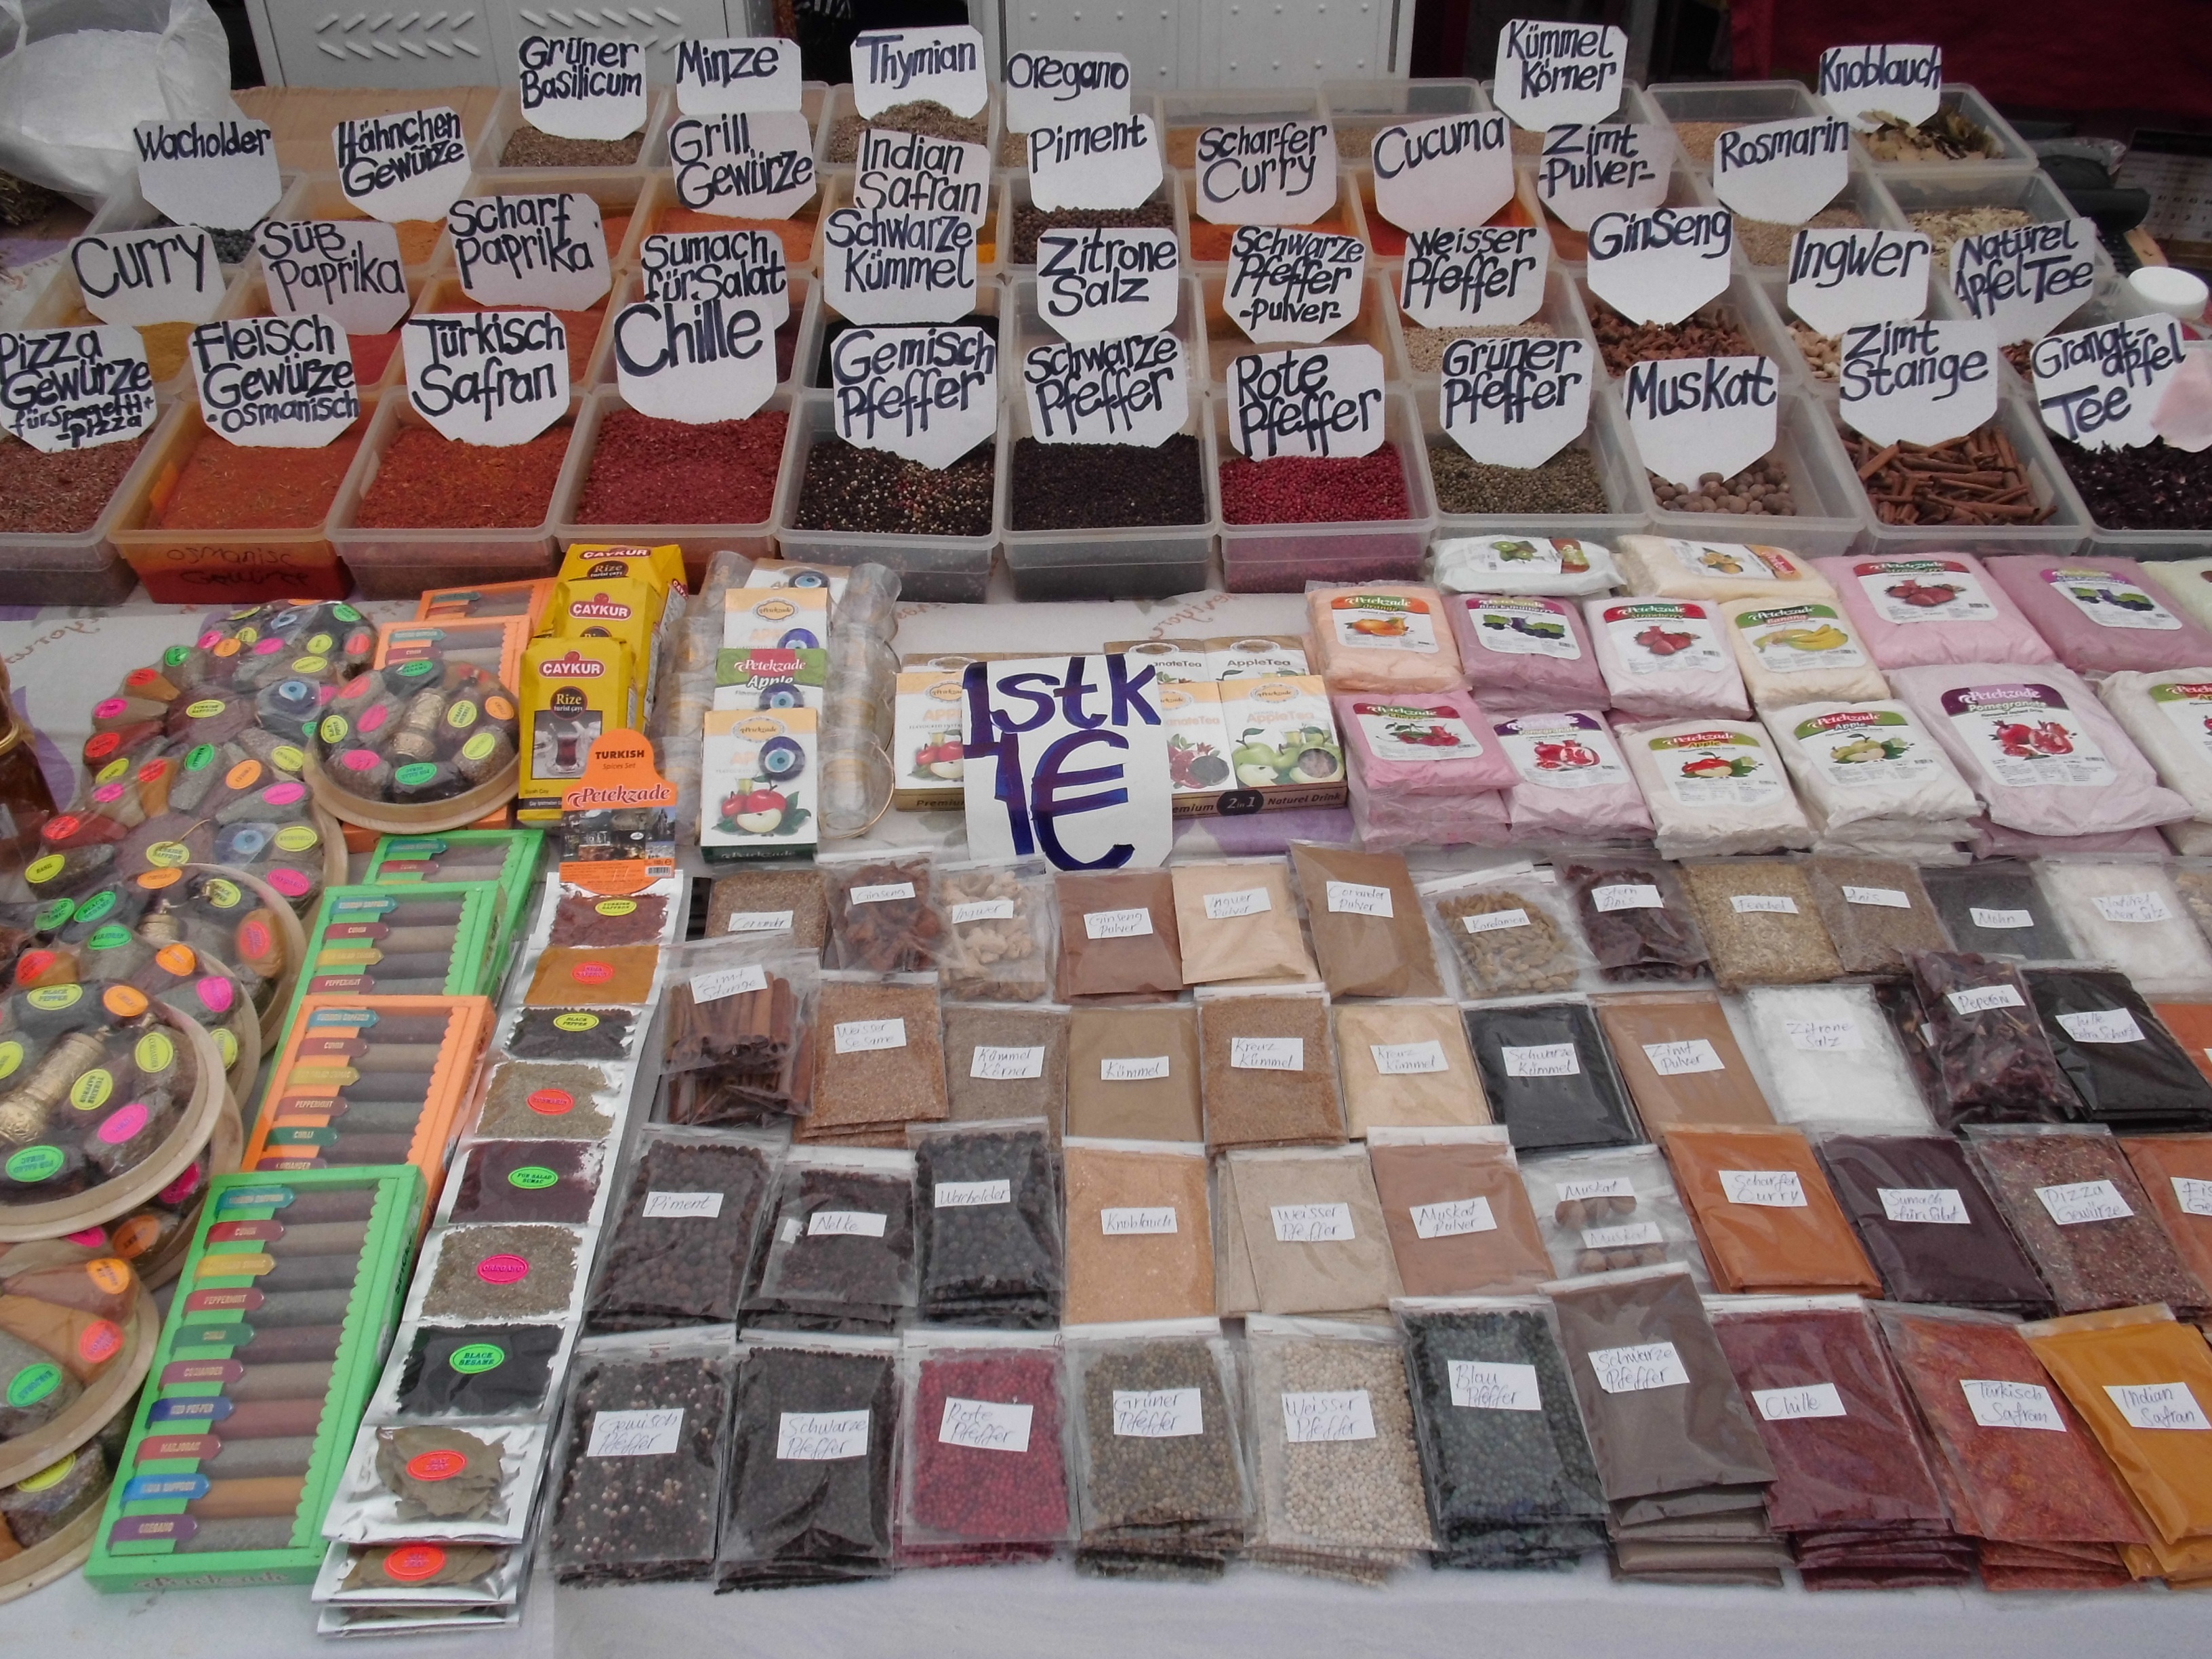
food, bazaar, market, marketplace, material, public space, art, spices, turkey, oriental